Gopher tortoise

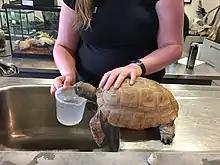
Gus, the oldest known gopher tortoise, lives at the Nova Scotia Museum of Natural History. (August 2019)

Since July 7, 1987, the U.S. Fish and Wildlife Service (USFWS) has listed "Gopherus polyphemus" as "Threatened" wherever the tortoises are found west of the Mobile and Tombigbee Rivers in Alabama, Mississippi, and Louisiana. On November 9, 2009, the U.S. Fish and Wildlife Service proposed rulemaking to include the eastern population of "Gopherus polyphemus" in the List of Threatened Wildlife. In October 2022, the USFWS announced that the species overall and its eastern distinct population segment (DPS) did not warrant listing at that time. "G. polyphemus" appears on the IUCN Red List as a "Vulnerable" species; however, it has not been assessed for the purposes of this list since 1996. In July 2011, the USFWS determined that listing the eastern population of the tortoise as Threatened under the Endangered Species Act is warranted, however, it is precluded from doing so at this time due to higher priority actions and a lack of sufficient funds to commence proposed rule development. In the interim period of time the USFWS will place the eastern population of the tortoise on its candidate species list until sufficient funding is available to initiate a proposed listing rule. In 2018, the IUCN Tortoise and Freshwater Turtle Specialist Group recommended a re-assessment and re-classification of all six "Gopherus" species This reclassification would move "G. polyphemus" from Vulnerable (VU) to Endangered (EN). NatureServe considers the species to be "Vulnerable".